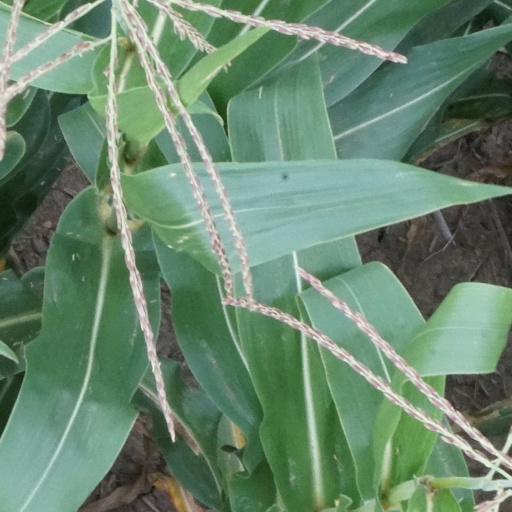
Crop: maize; corn